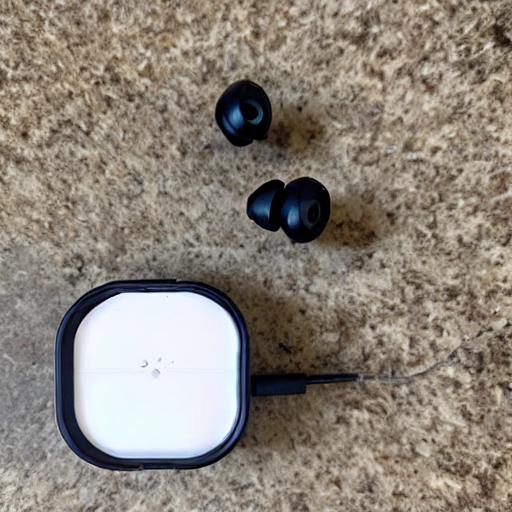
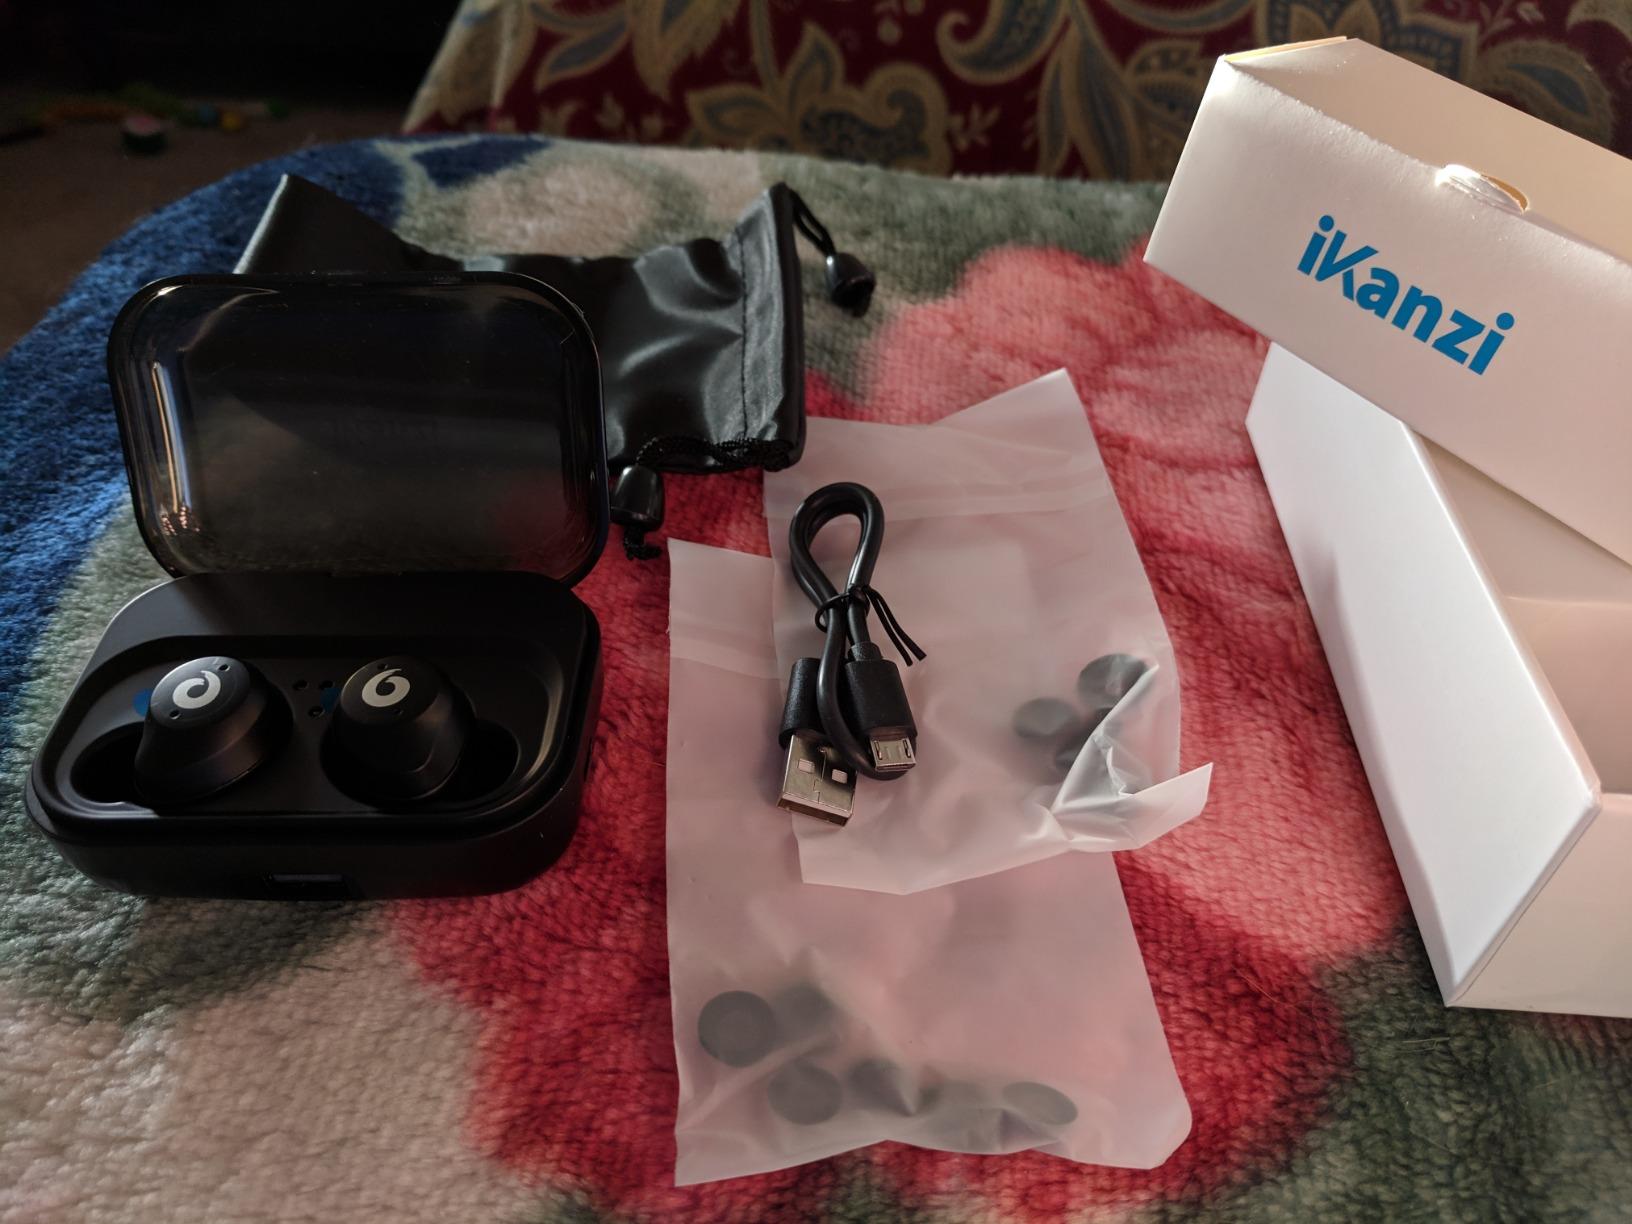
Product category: earbuds
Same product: no